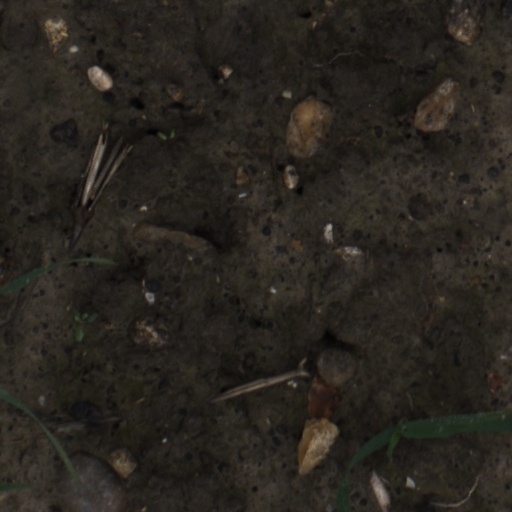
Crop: wheat